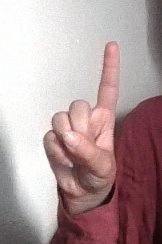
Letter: bb